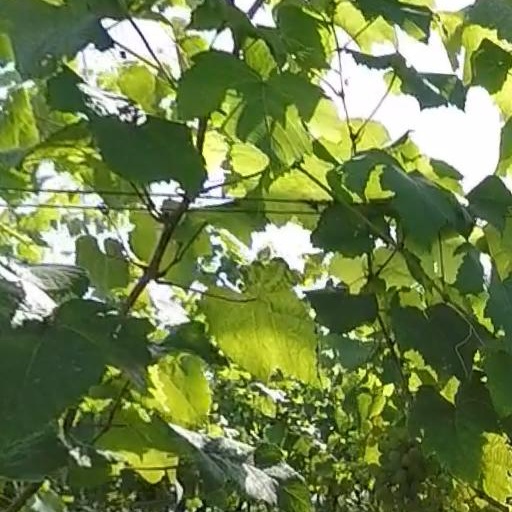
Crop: grape